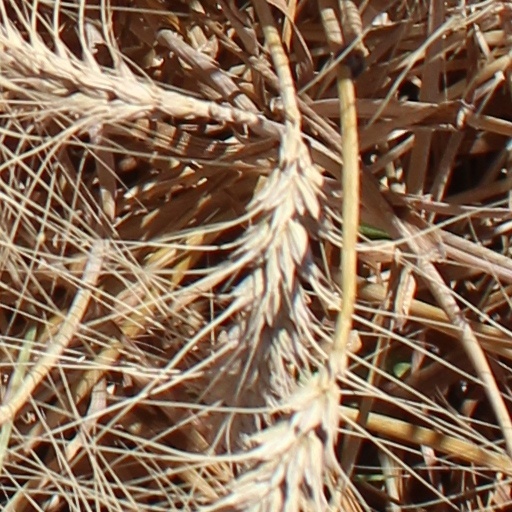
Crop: wheat